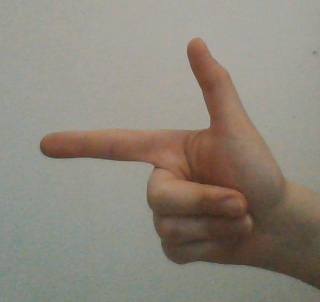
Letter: yaa